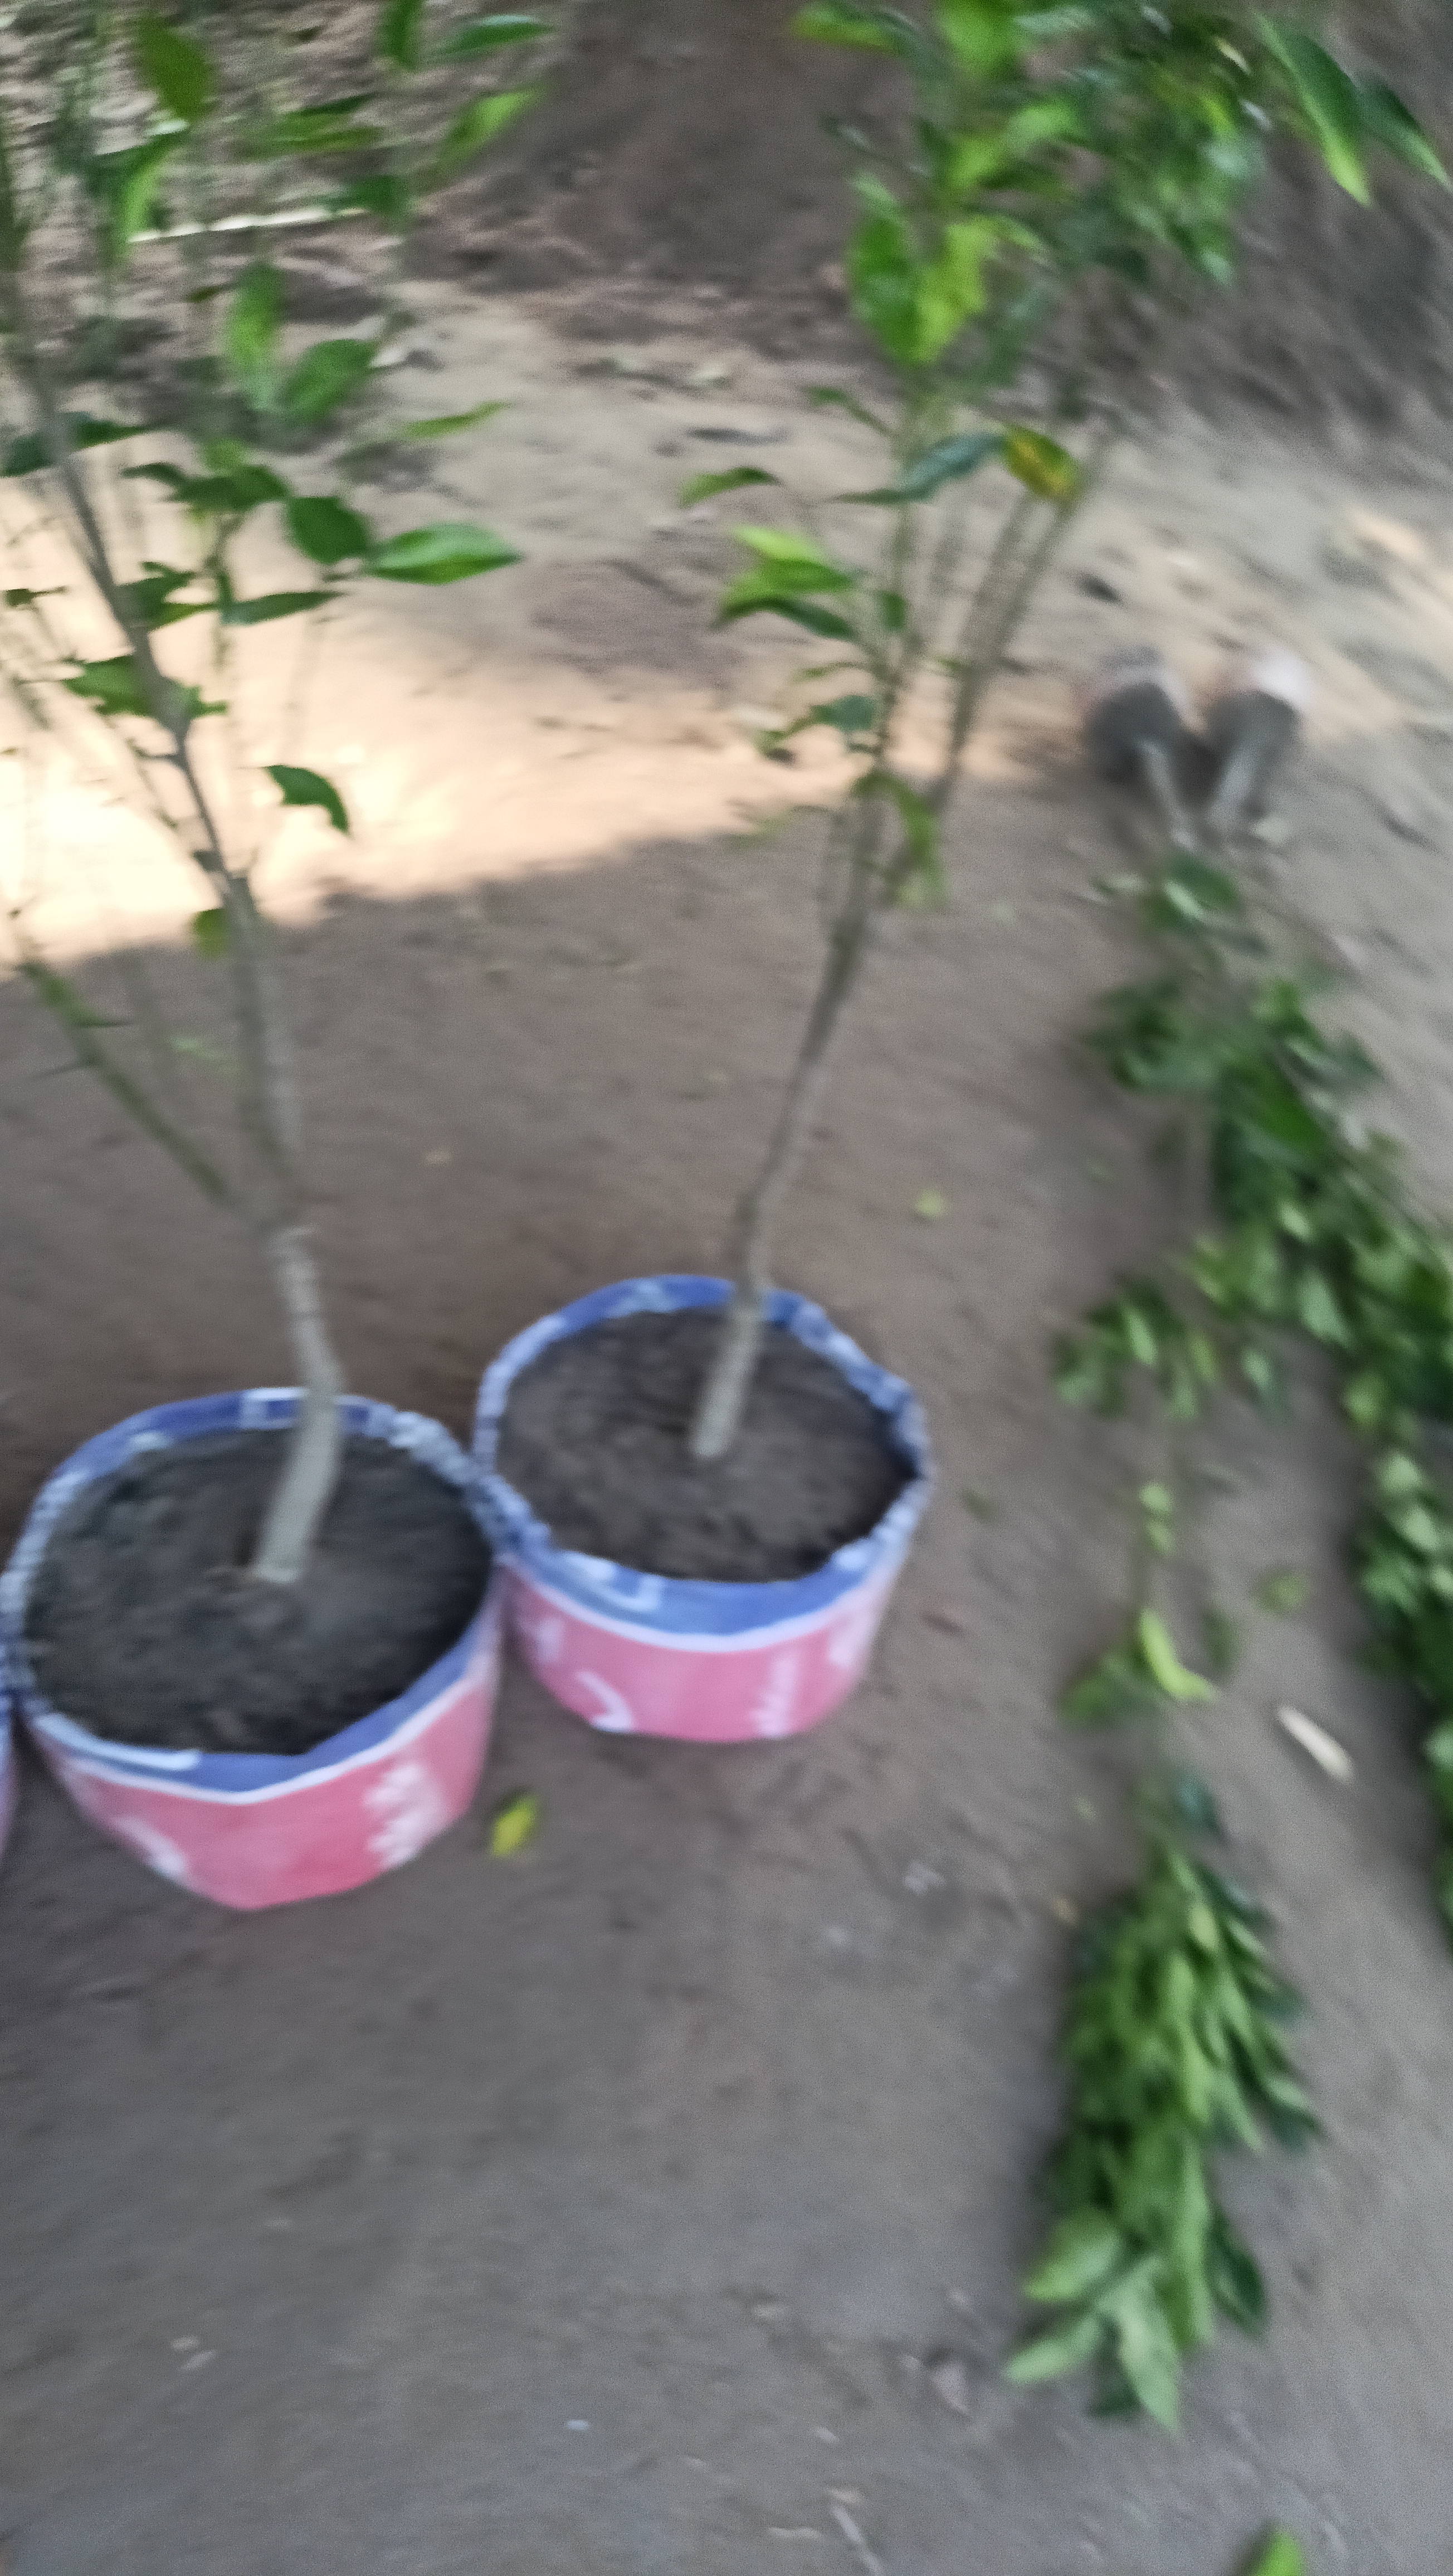
Mandarin leaf variety: Darjeling